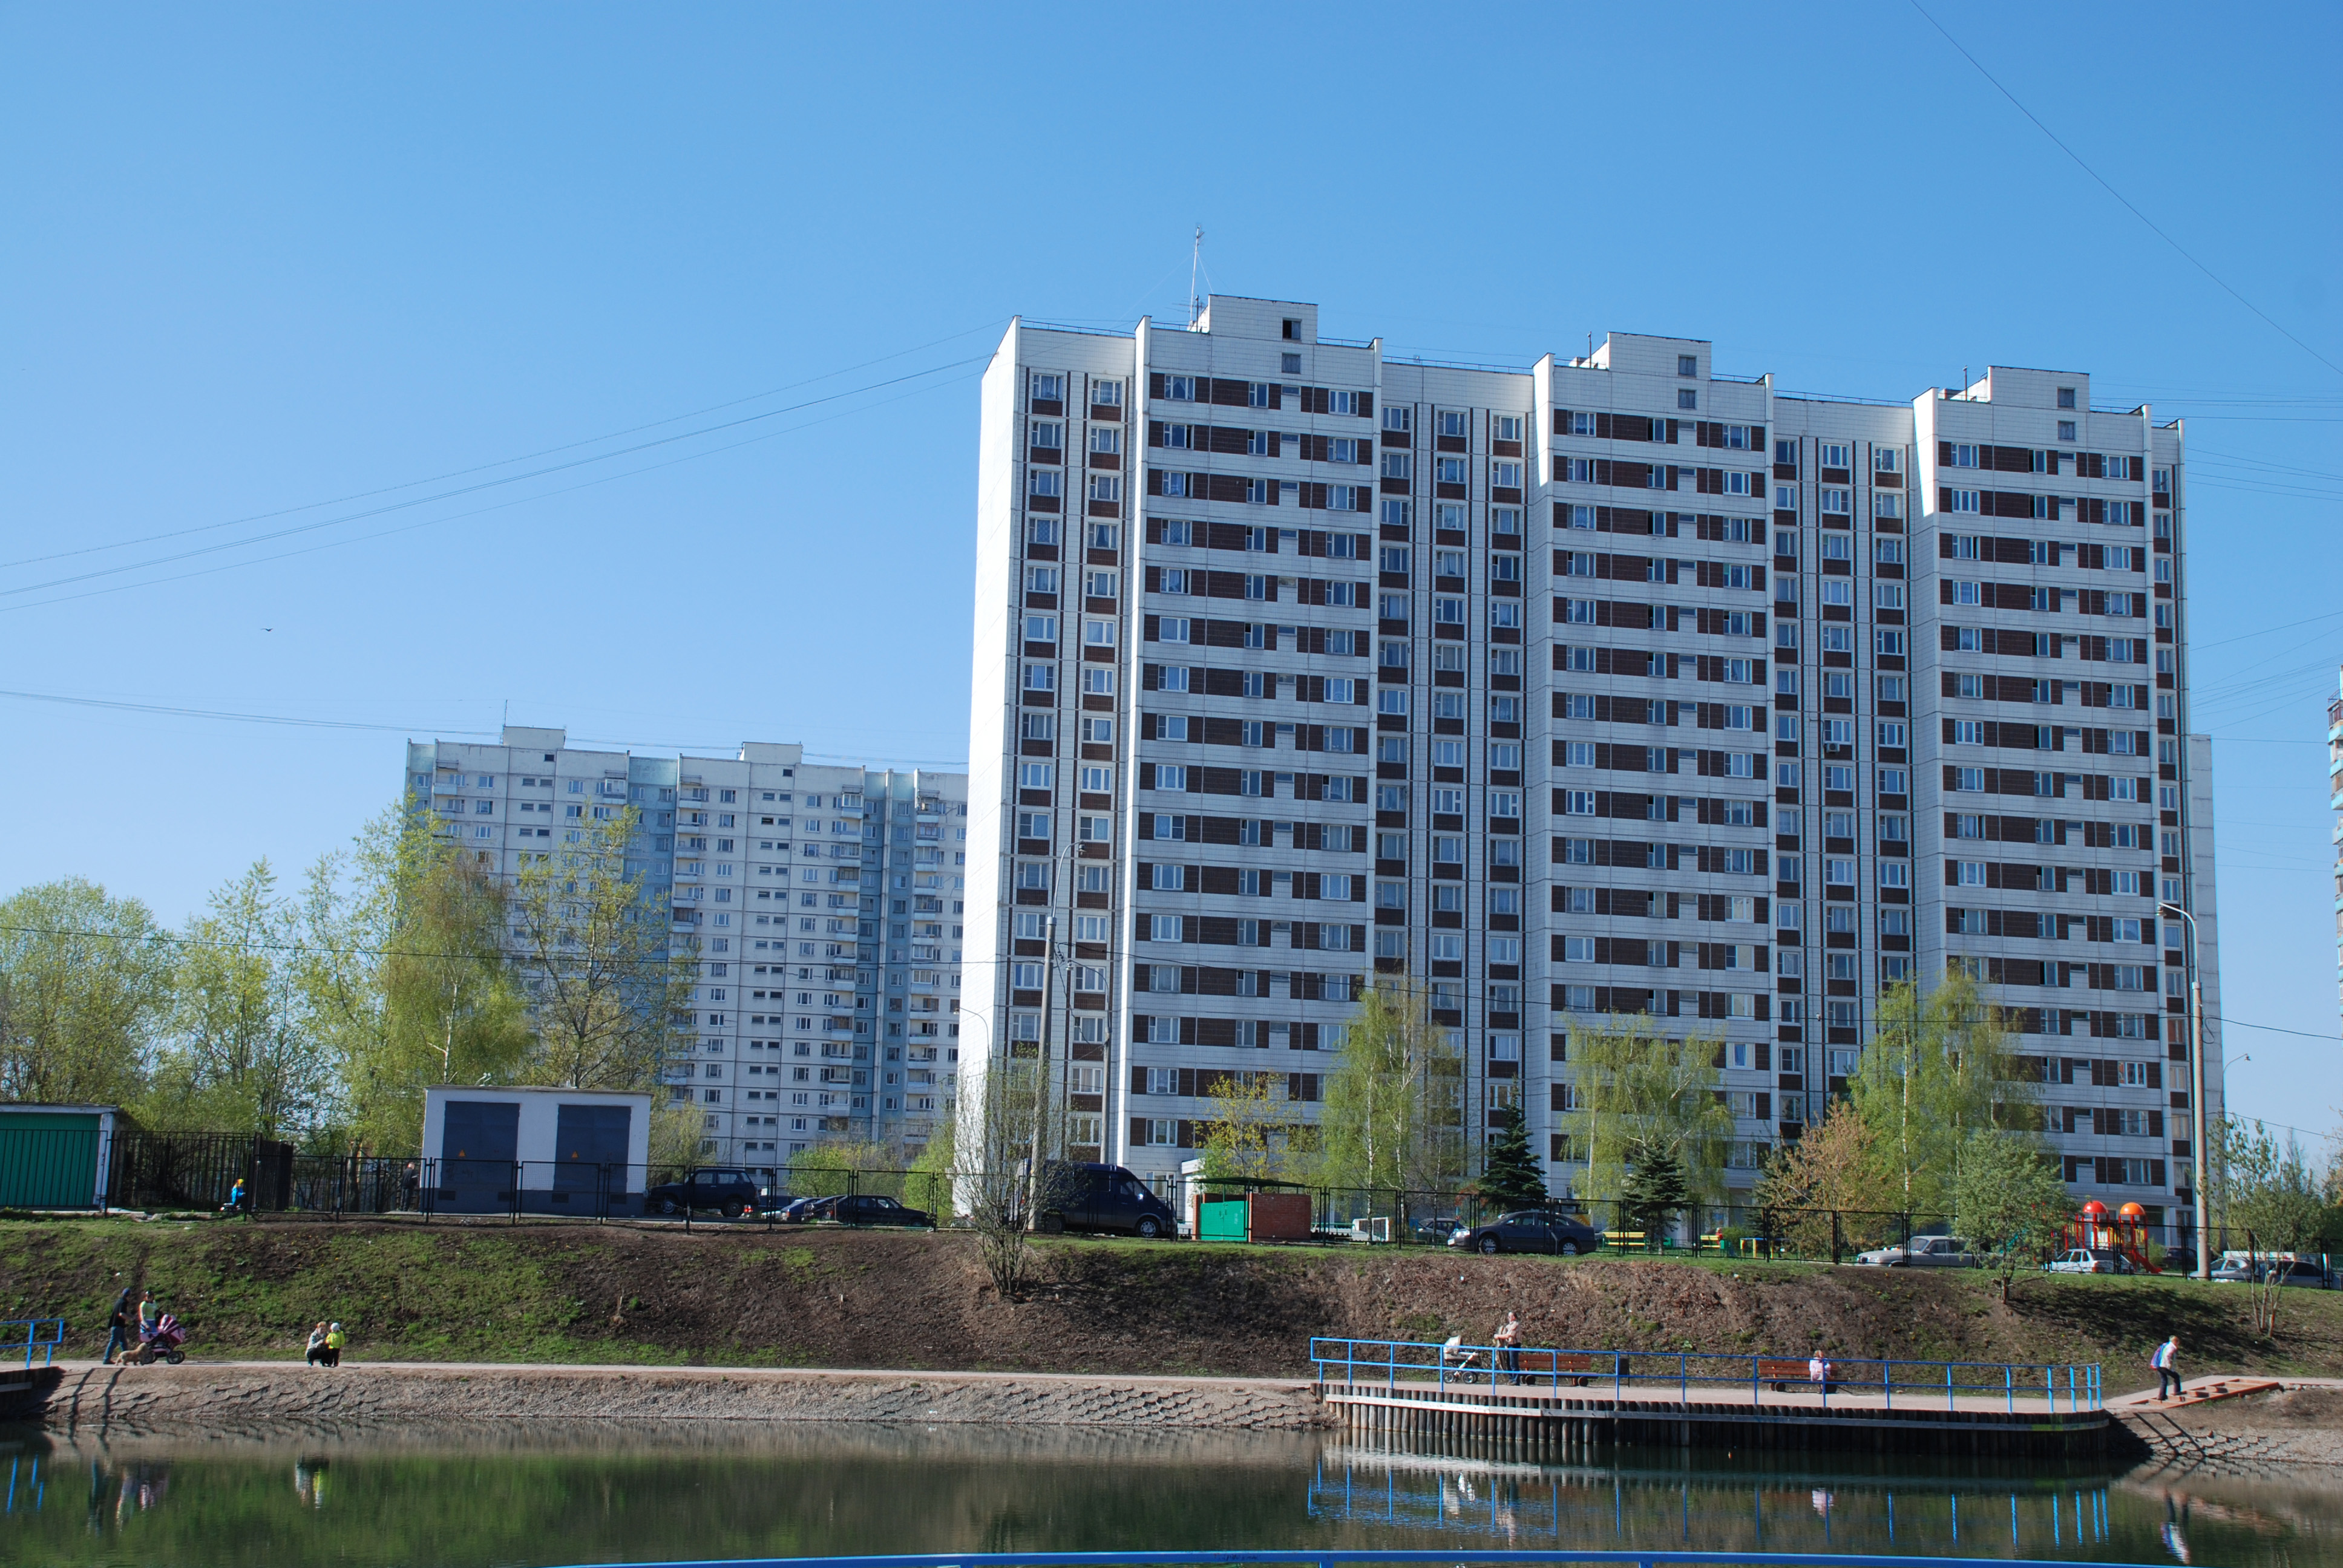
dock, skyline, city, skyscraper, cityscape, downtown, pond, reflection, property, nikon, apartment, waterway, tower block, reflections, moscow, russia, d80, cityscapes, ponds, moskau, nikond80, moscou, solntsevo, moscu, condominium, neighbourhood, real estate, residential area